Vandalism (The Office)

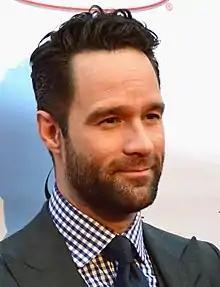
The episode's subplot involving Chris Diamantopoulos was met with scorn by most critics.

Michael Tedder of "Vulture" awarded the episode—along with "Junior Salesman"—four stars out of five. He enjoyed Kevin's telling off the Senator for his poor treatment of his friends and family, and said "that it came with Kevin's halting delivery just made it better." However, he was critical of the Brian subplot, calling it "the least interesting way this camera crew reveal could have gone". Roth Cornet of IGN awarded the episode a 7 out of 10, denoting a "good" episode. Despite noting that the show itself was still good in comparison to much of television, Cornet wrote that the episode is an example of the "danger of needlessly dragging things out, as we have seen the waste of ending things before they have had the opportunity to reach their full potential in the past." Cornet praised Kevin's "truth bomb", writing that it "worked beautifully", but she called "the 'man behind the curtain' reveal ... a bitter disappointment" and a "cop-out" to engage the audience.